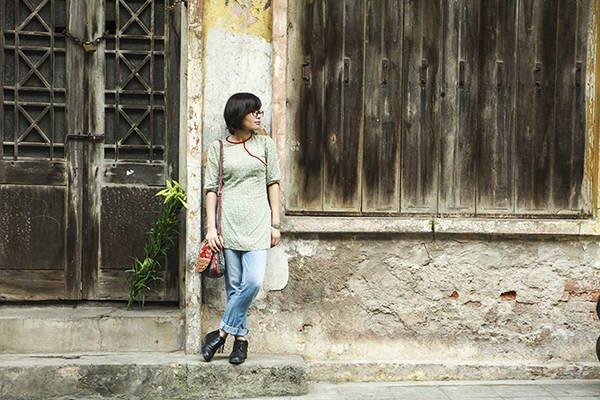
cô gái đang đứng ở giữa cửa chính và cửa sổ của một ngôi nhà